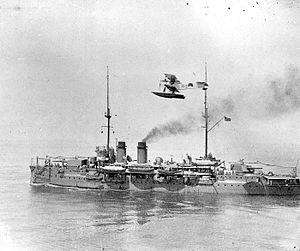
Karel Willem Frederik Marie Doorman est un Schout-bij-nacht néerlandais. Il a notamment commandé la composante maritime de l'ABDACOM, une force navale internationale formée à la va-vite afin de défendre les Indes orientales lors de l'invasion japonaise ; il périt aux commandes de son escadre lors de la bataille de la mer de Java.